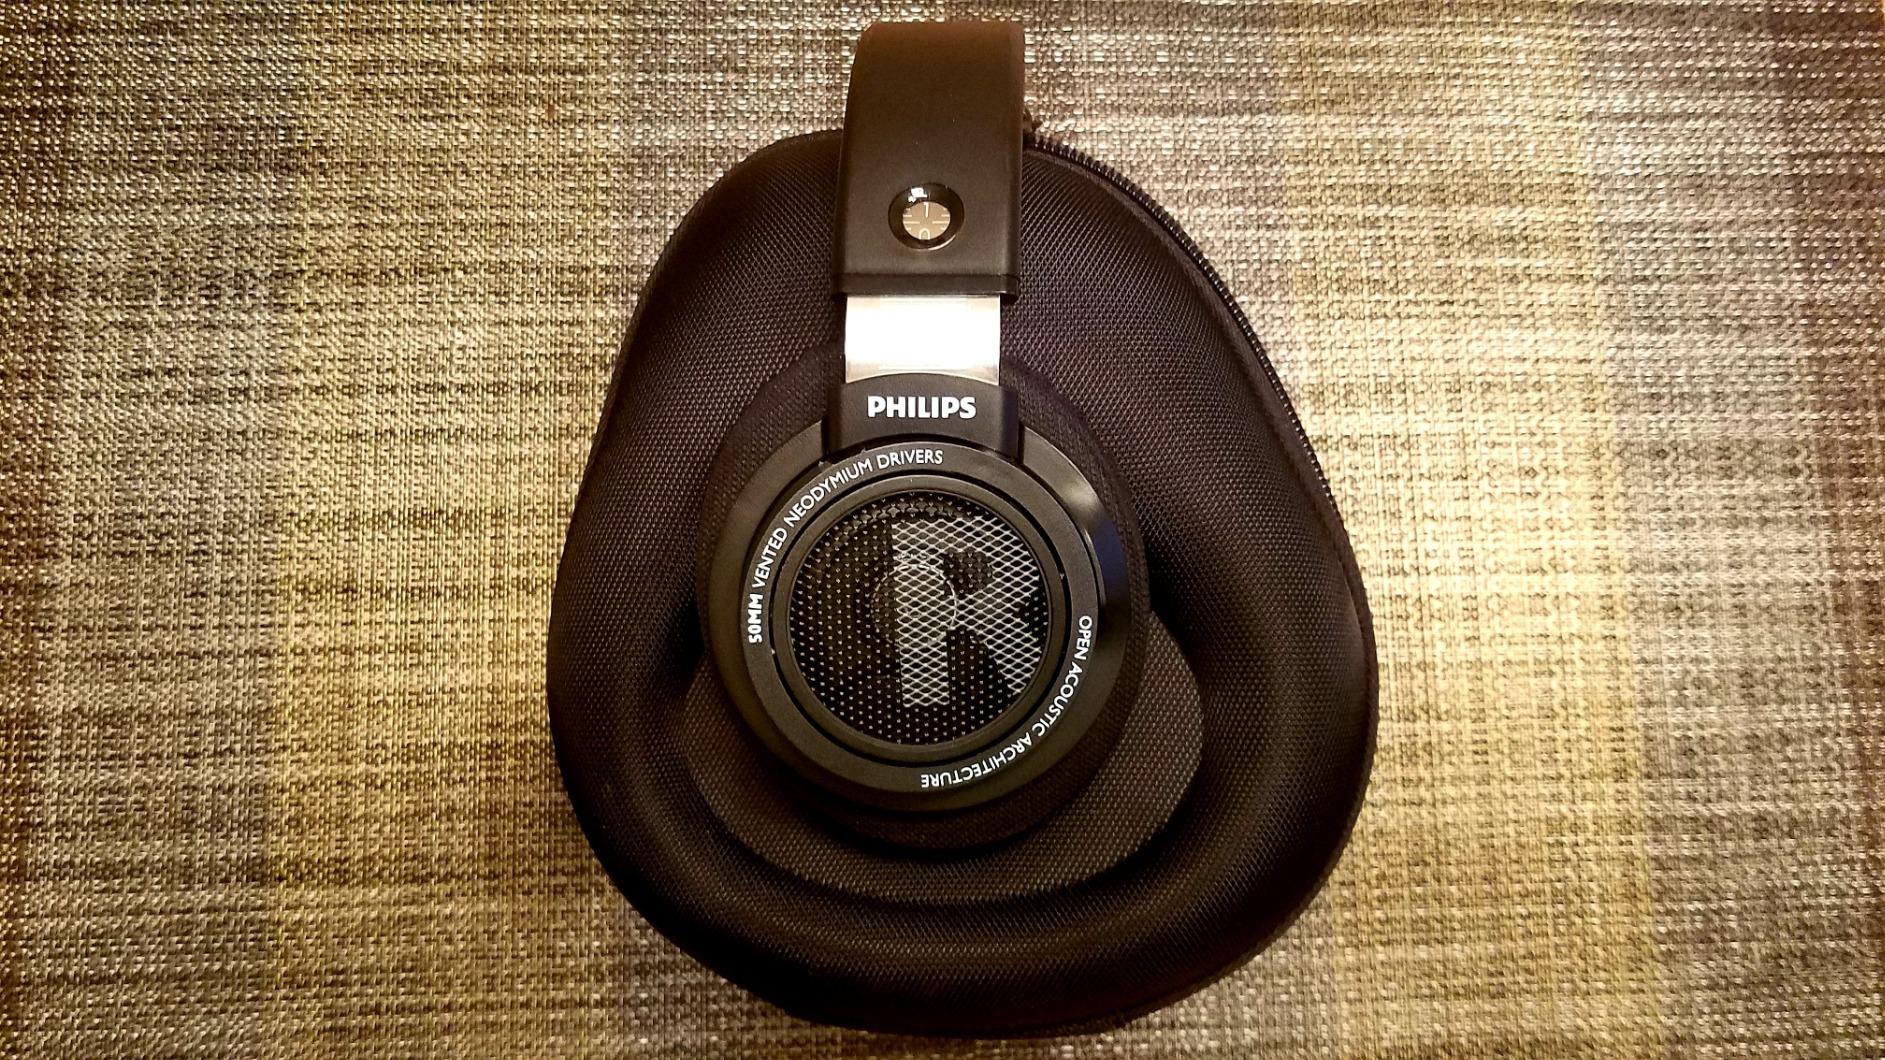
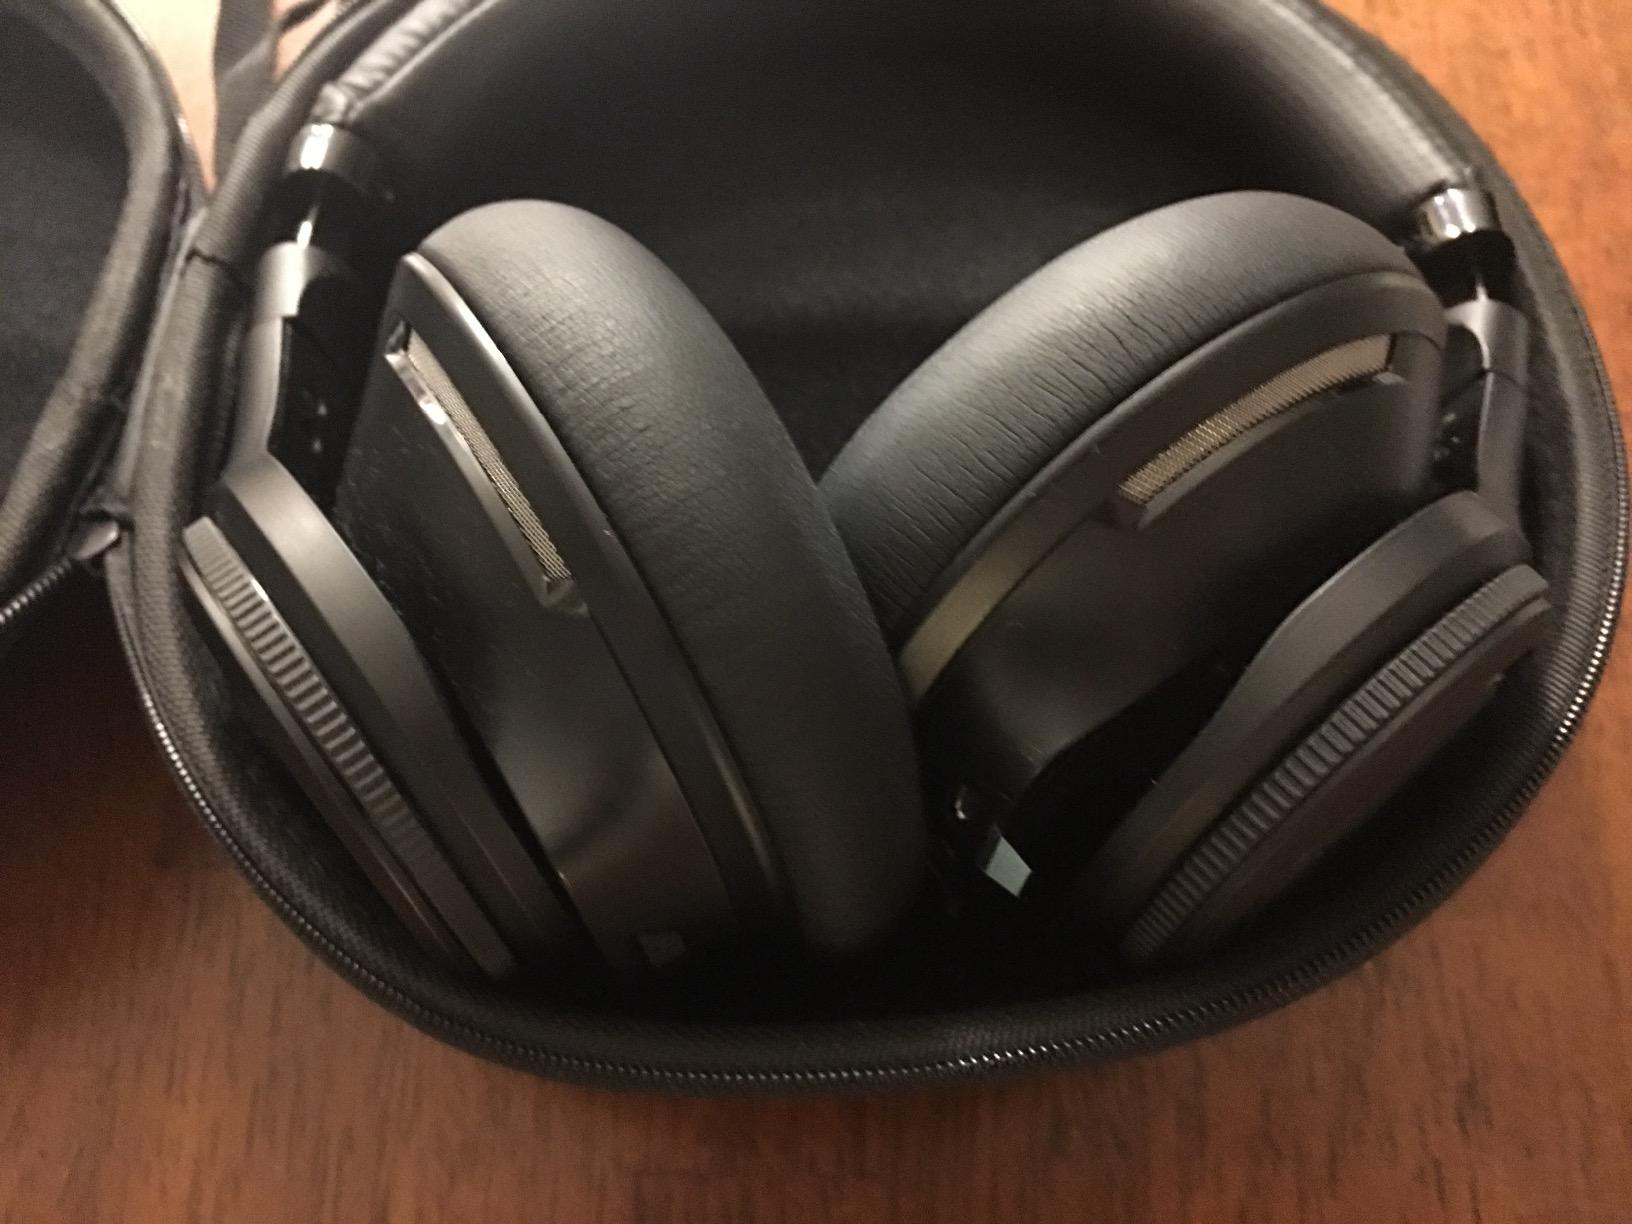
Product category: headphones
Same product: no